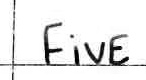
Label: five